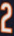
Number: 2